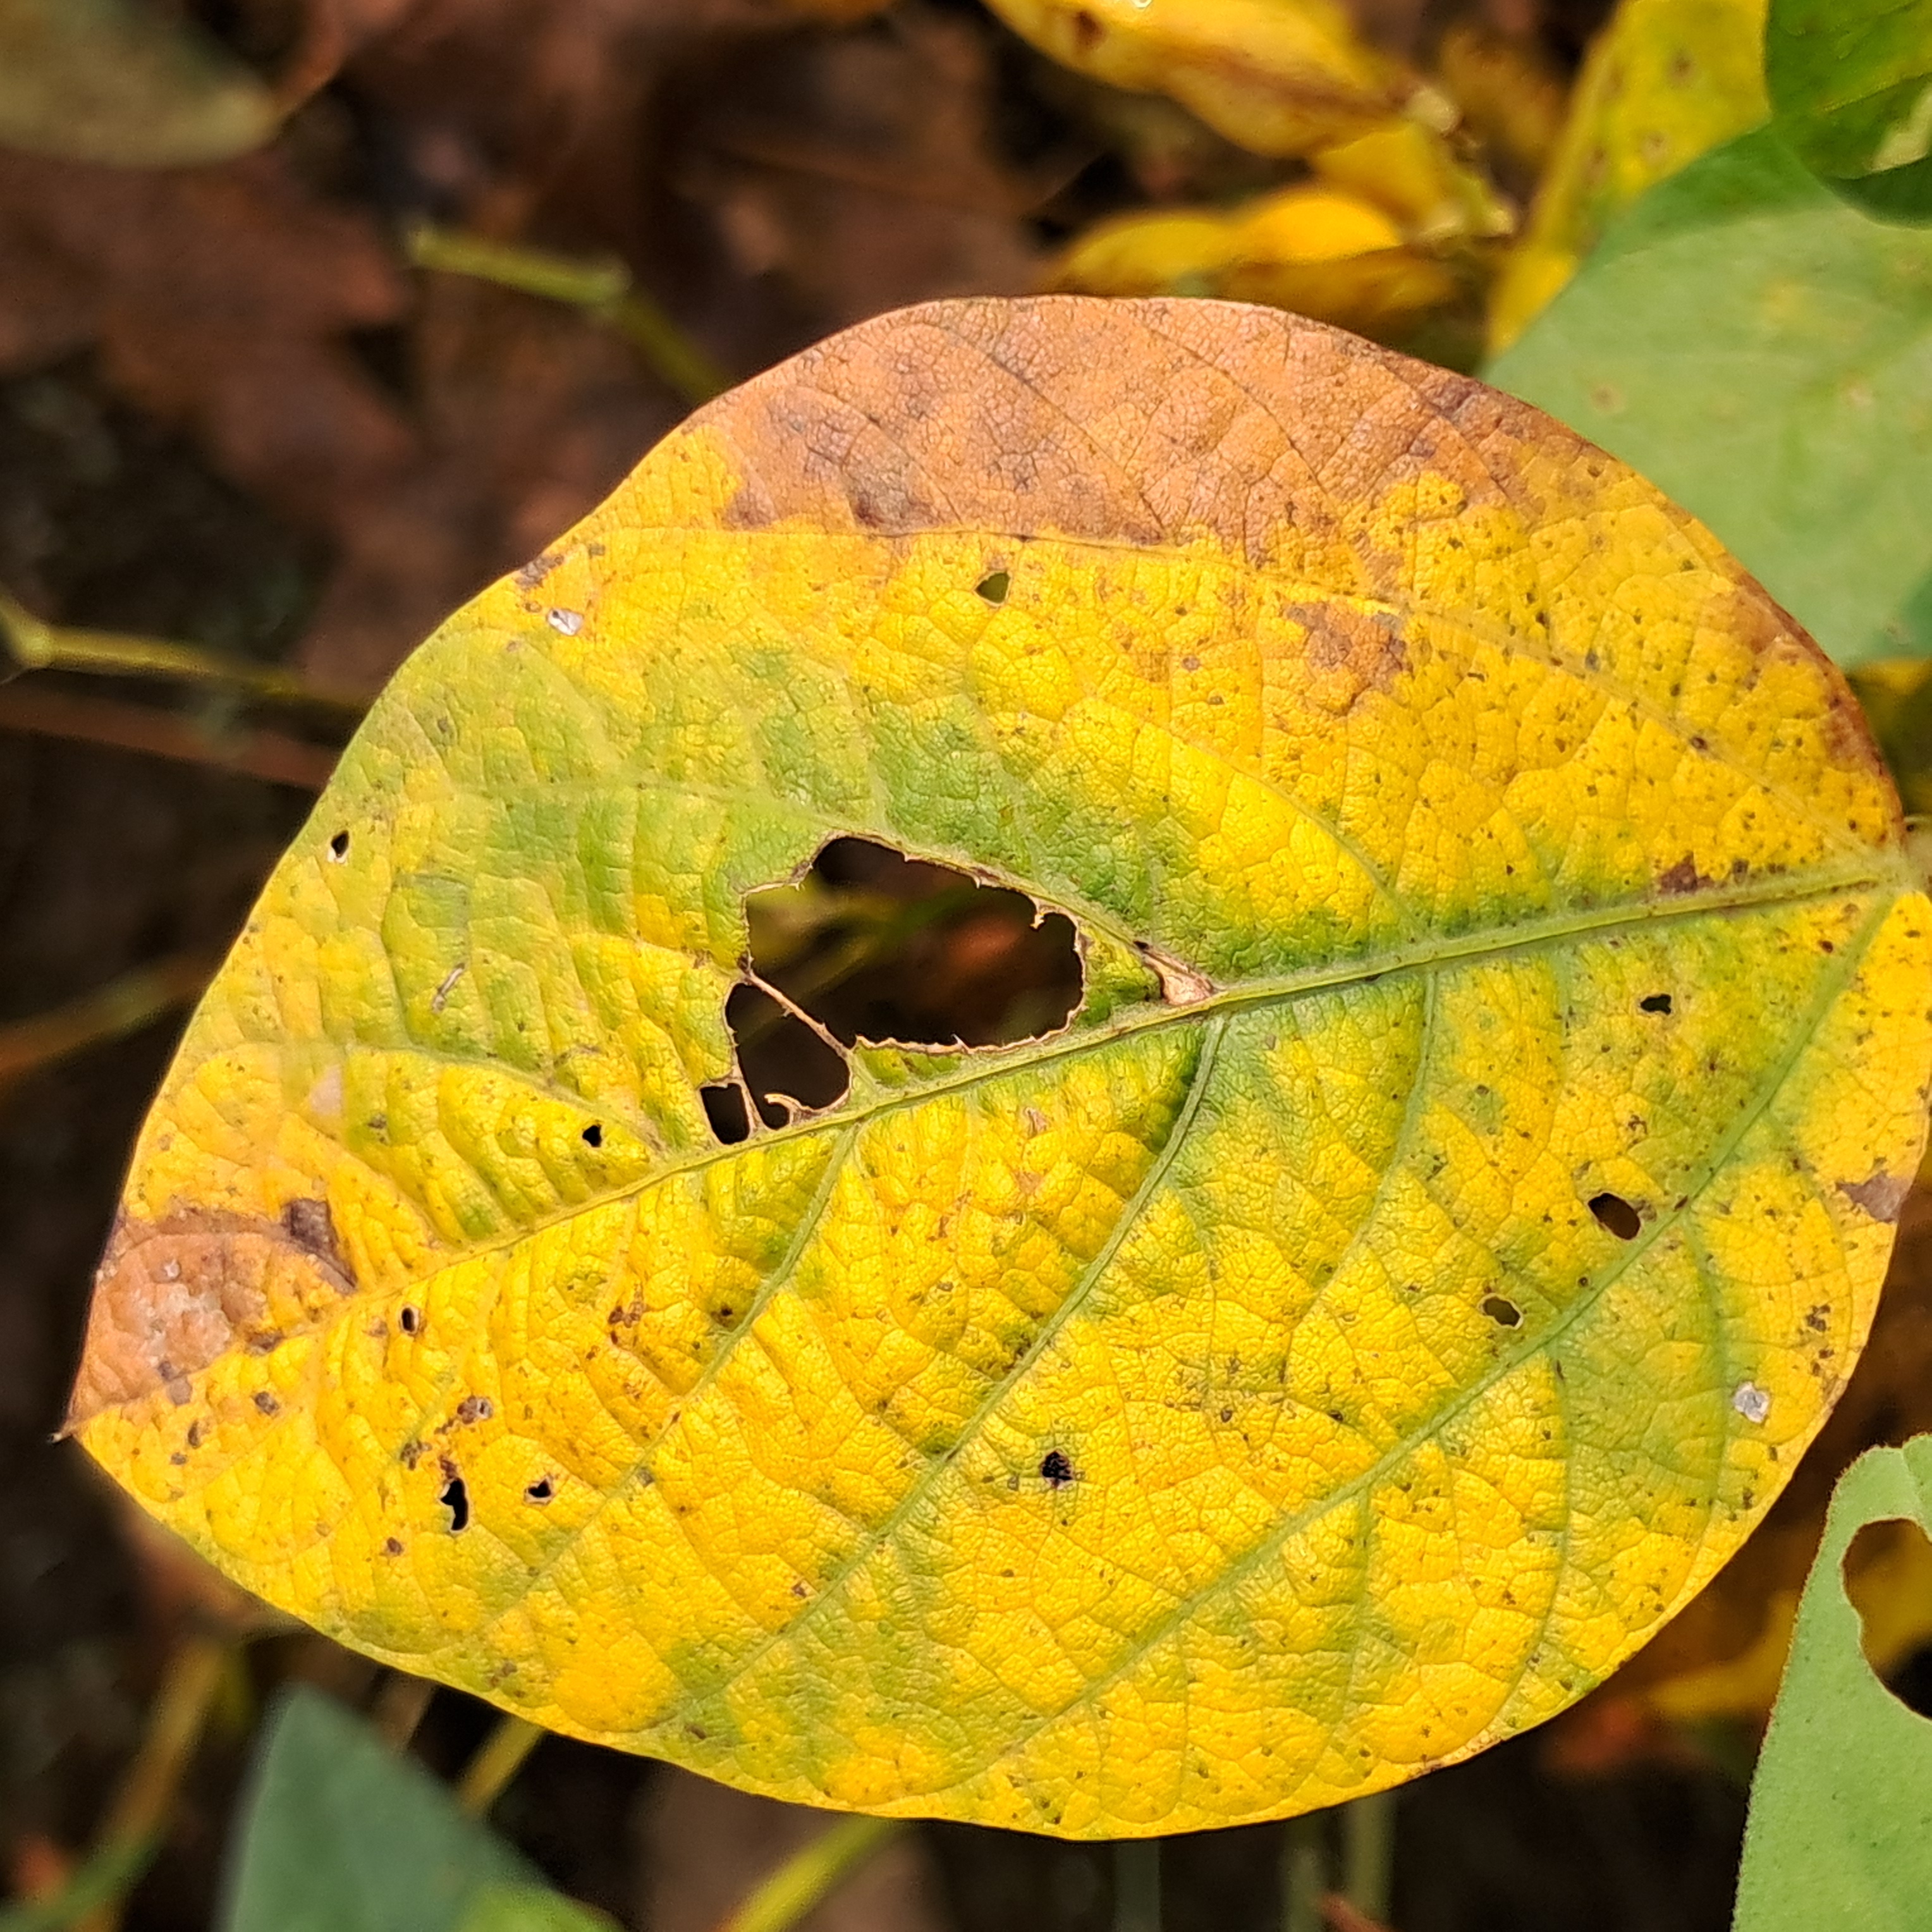
Label: Rust